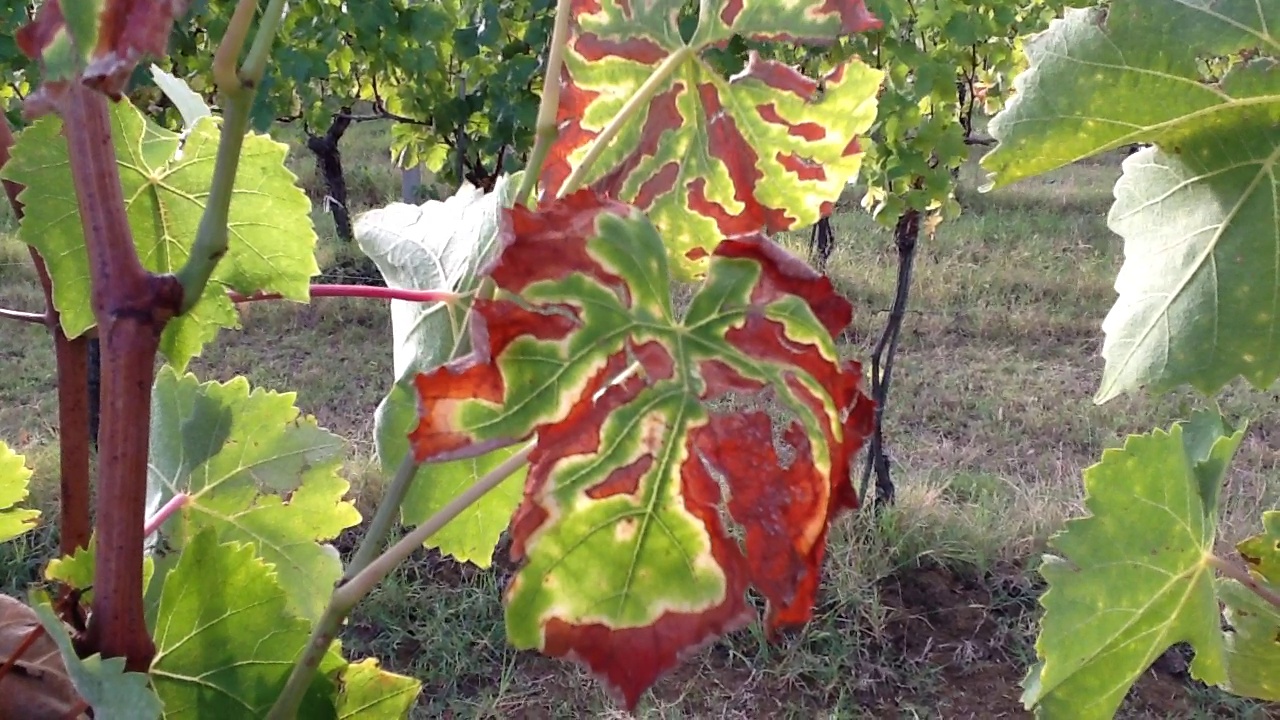
Label: esca